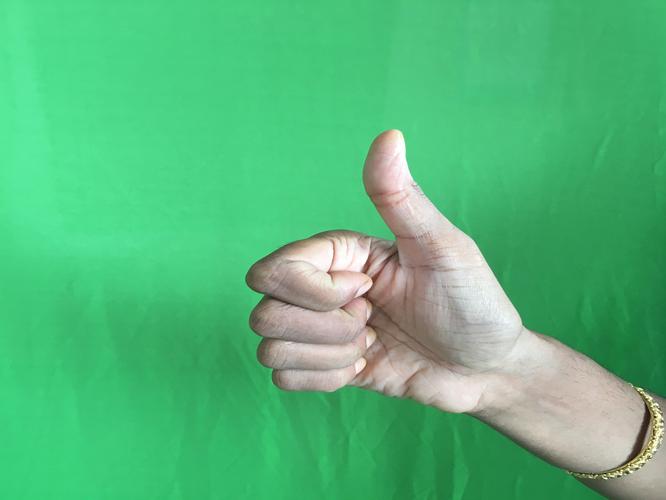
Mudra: Sikharam
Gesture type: single_hand